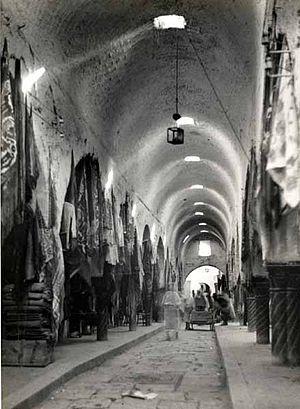
Souk dans la Médina de Tunis, Tunisie
Le souk El Kmach ou souk des Étoffes est l'un des souks de la médina de Tunis. Il est spécialisé dans la vente des étoffes et tissus, qu'ils soient de fabrication tunisienne ou importés comme certains produits de luxe tels la soie ou le lin.